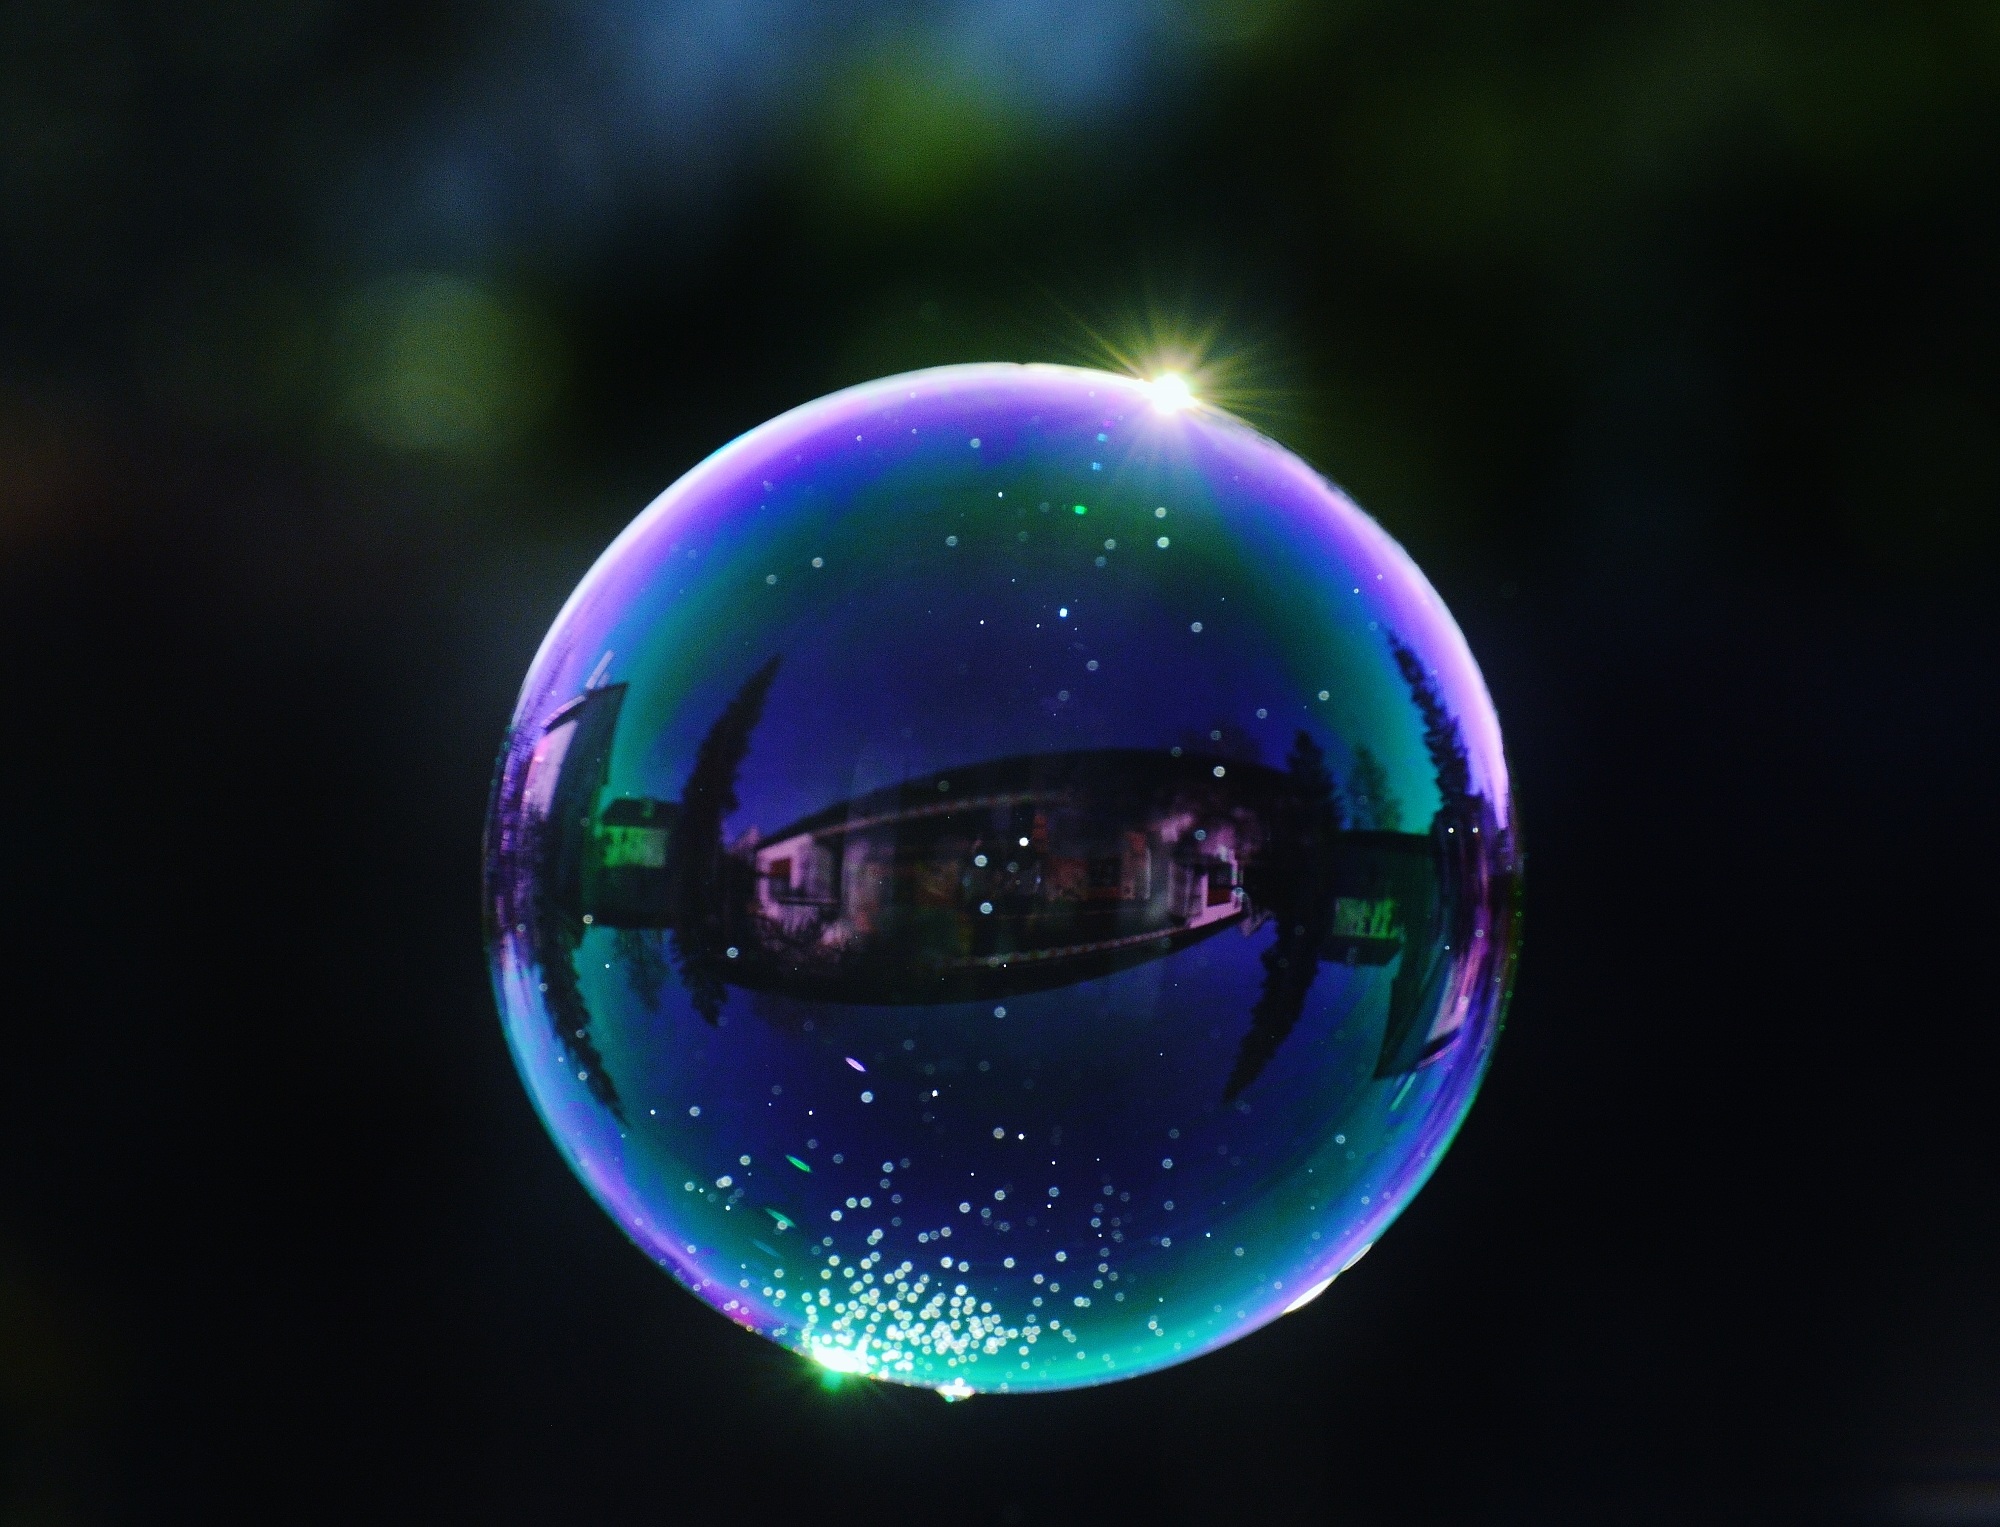
drop, light, glass, reflection, color, blue, float, colorful, toy, circle, earth, ball, sphere, balls, soap bubble, shape, mirroring, screenshot, macro photography, make soap bubbles, soapy water, computer wallpaper, liquid bubble